Farnley Hall, West Yorkshire

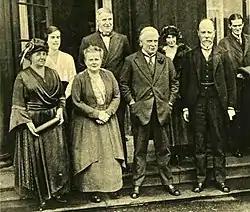
Lloyd George at Farnley Hall, 1922. From left to right Mrs Lloyd George, Miss Evelyn Armitage, Mrs Caroline Armitage (the hostess), Sir Berkeley Moynihan, Mr Lloyd George, Mr Robert Armitage (the host)

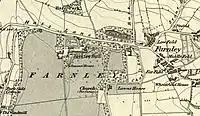
Map of Farnley Hall in 1847

James Armitage (1730–1803) who bought the Hall from the Danby family was a very prosperous wool merchant in Leeds. He was succeeded by his son, Edward Armitage (1764–1829), who in 1806 built a new driveway and refronted the building to include a grand portico supported by Tuscan columns. He also added a new bath house and a large conservatory with adjoining billiard room. Edward was born in 1764 in Leeds and in 1787 he married Sarah Leathley (1768–1847). In his will, he left his estate to his widow, Sarah for life, and gave her power to determine how it should be apportioned between their four surviving sons. Until 1843 she let Farnley Hall to her husband's nephew, John William Rhodes and when she died she established an unusual arrangement by which her four sons were tenants in common of the Farnley estate. The sons were William Armitage (1798–1883), James Armitage (1793–1872), John Leathley Armitage (1792–1870) and Edward Armitage (1796–1878).